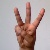
The image shows a hand gesture representing the letter 'W' in Indian Sign Language.